Football in Uzbekistan

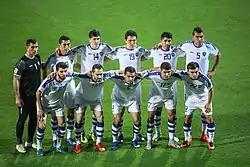
The national football team of Uzbekistan at the 2019 AFC Asian Cup

Football is the most popular sport in Uzbekistan, a country that gained independence in 1991. The national association takes part in all competitions organised by FIFA and the Asian Football Confederation.